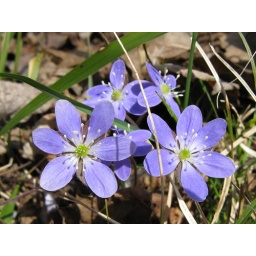
These little girls grow in purple,white, and soft shades of pink